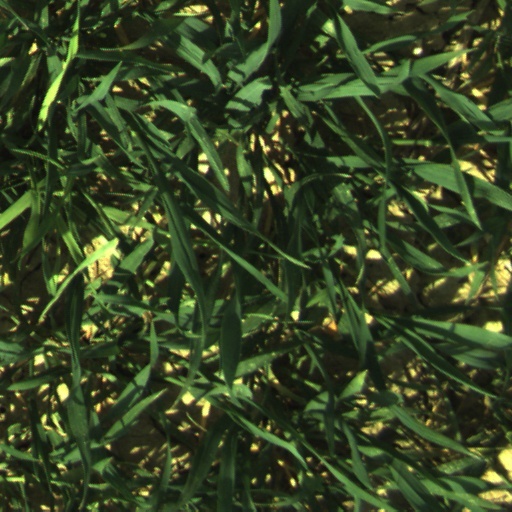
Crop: wheat